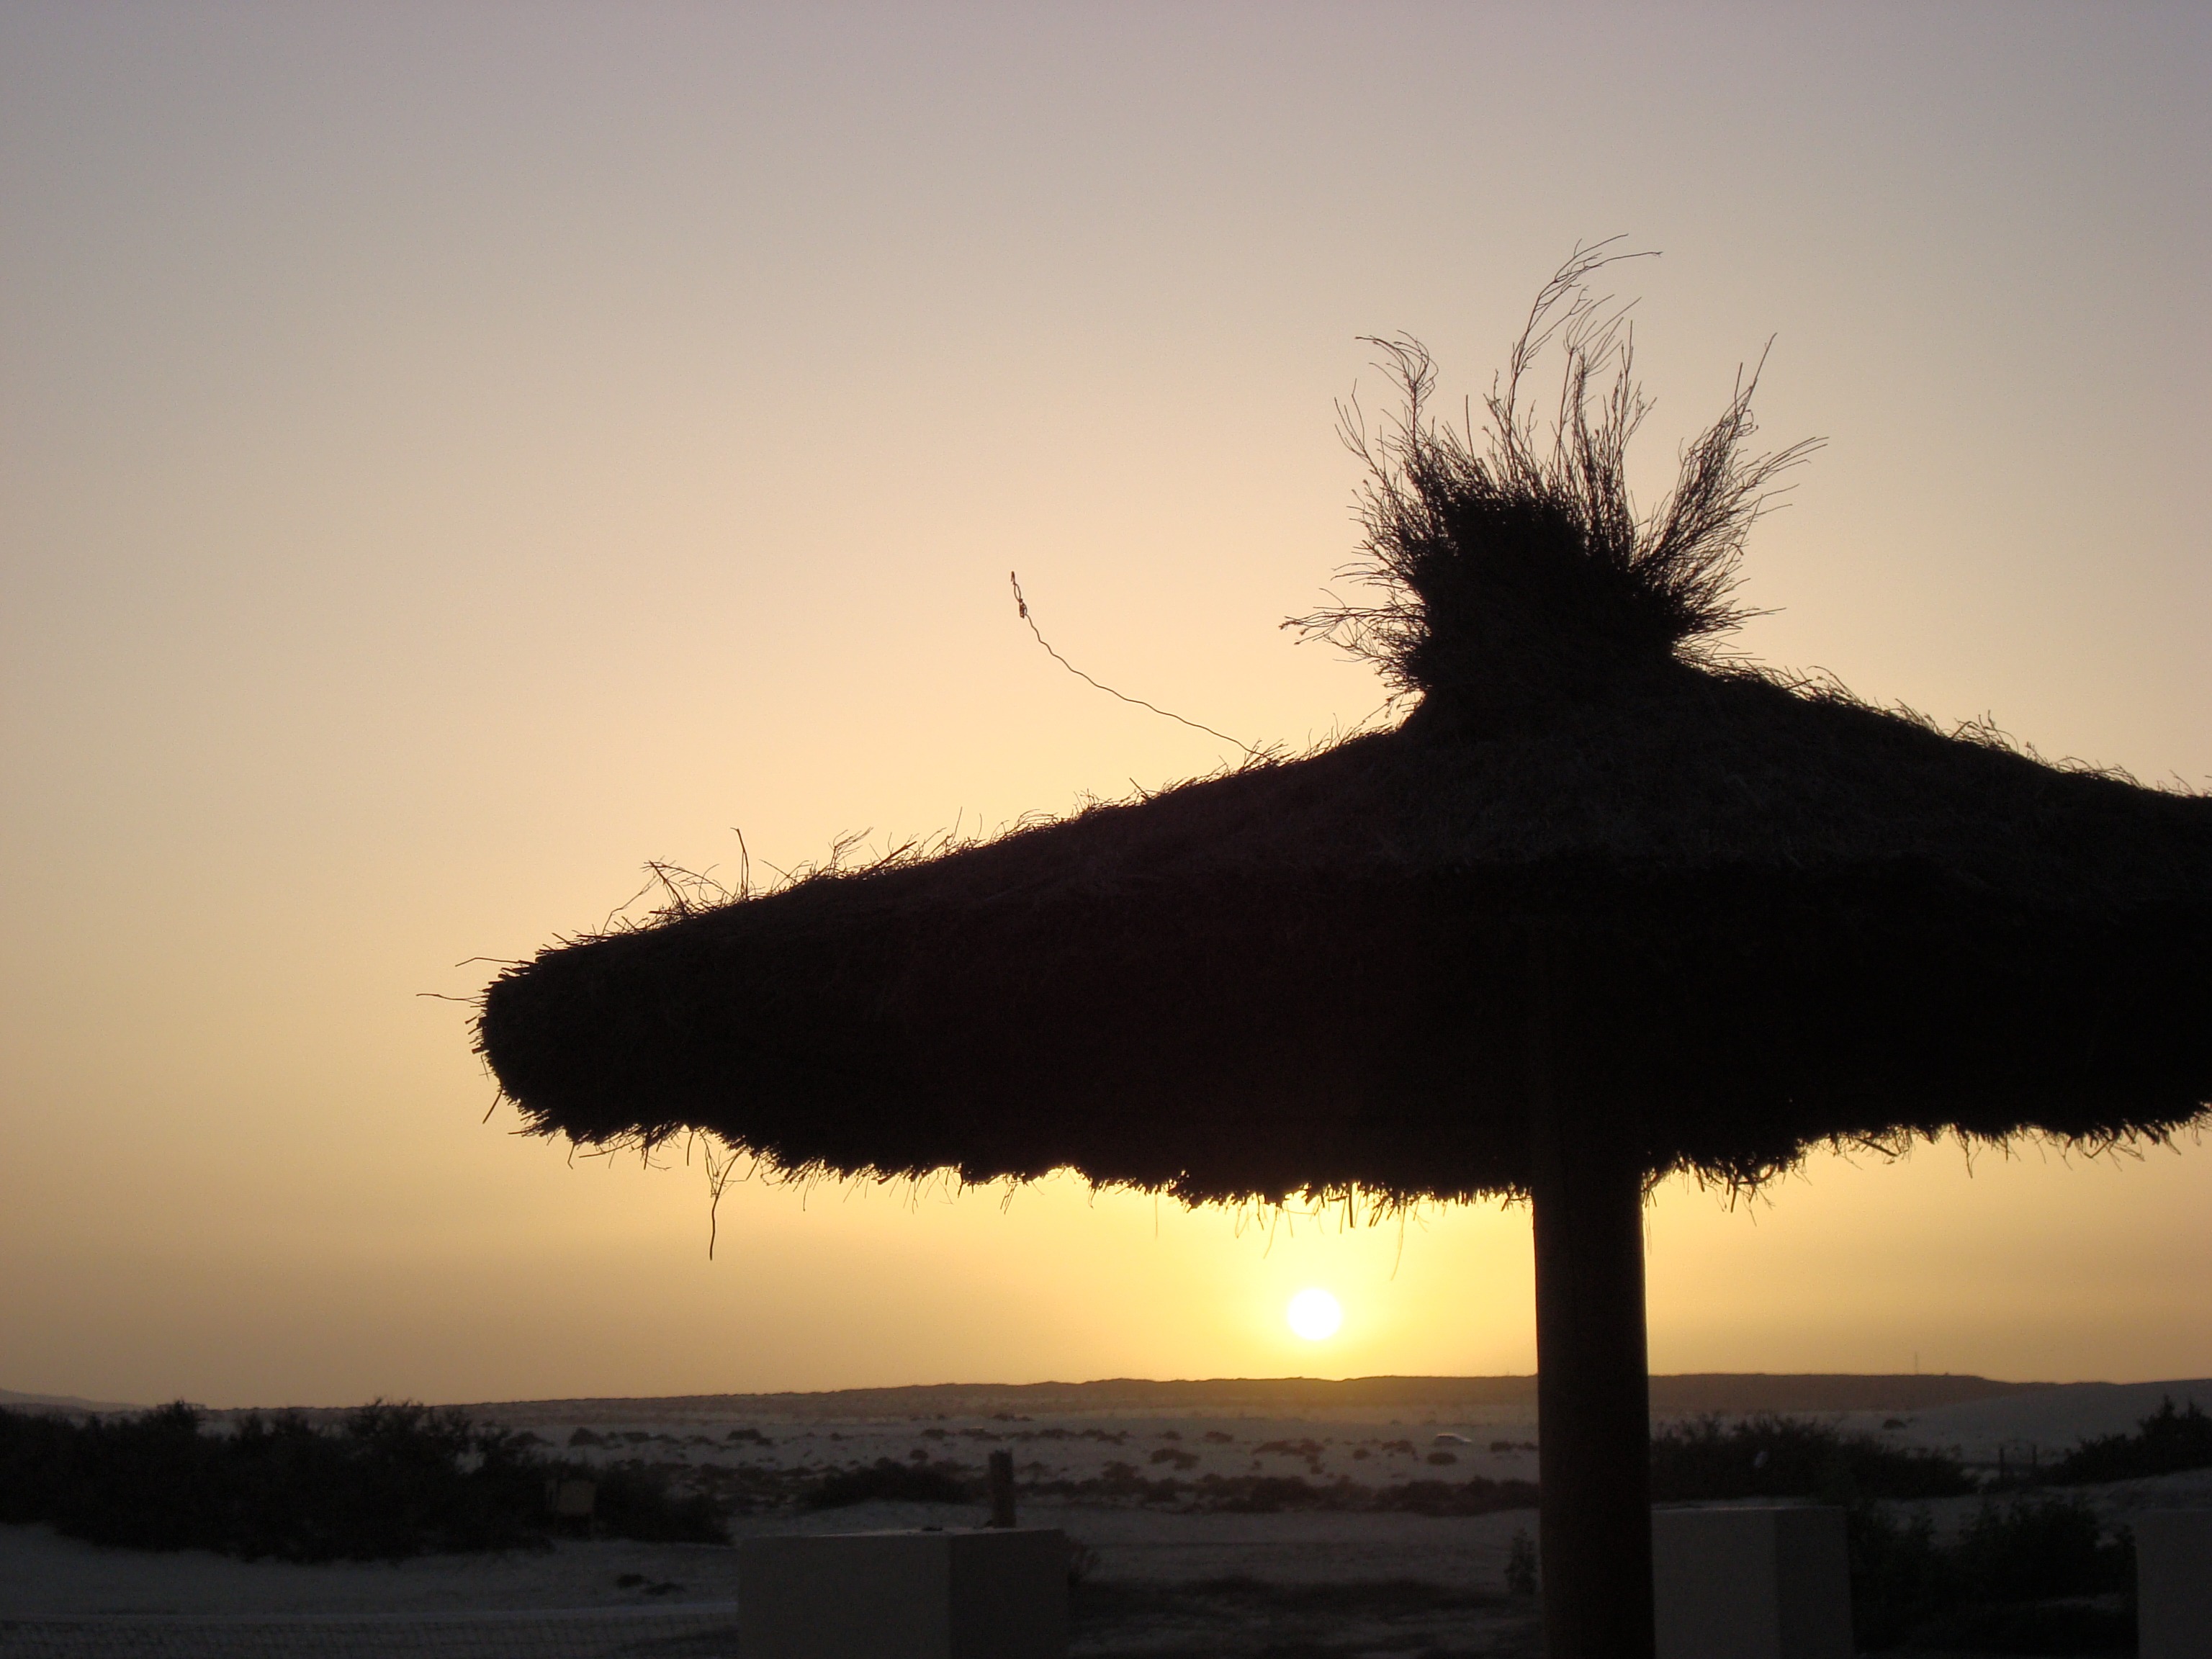
beach, sea, coast, tree, nature, ocean, horizon, silhouette, light, cloud, sky, sun, sunrise, sunset, mist, sunlight, morning, wave, wind, dawn, dusk, evening, reflection, holiday, romantic, parasol, atmospheric phenomenon, woody plant, arecales